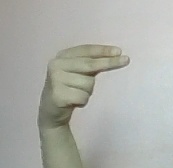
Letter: ain